Karlstal

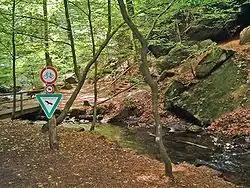
The Karlstal

The rocky gorge, through which the Moosalb flows and which is largely natural, contains a large amount of rock debris from the red bunter sandstone of the region, as well as numerous little waterfalls and old deciduous and conifer stands. As a result, it is one of those destinations in the Palatine Forest that is promoted by those responsible for tourism.